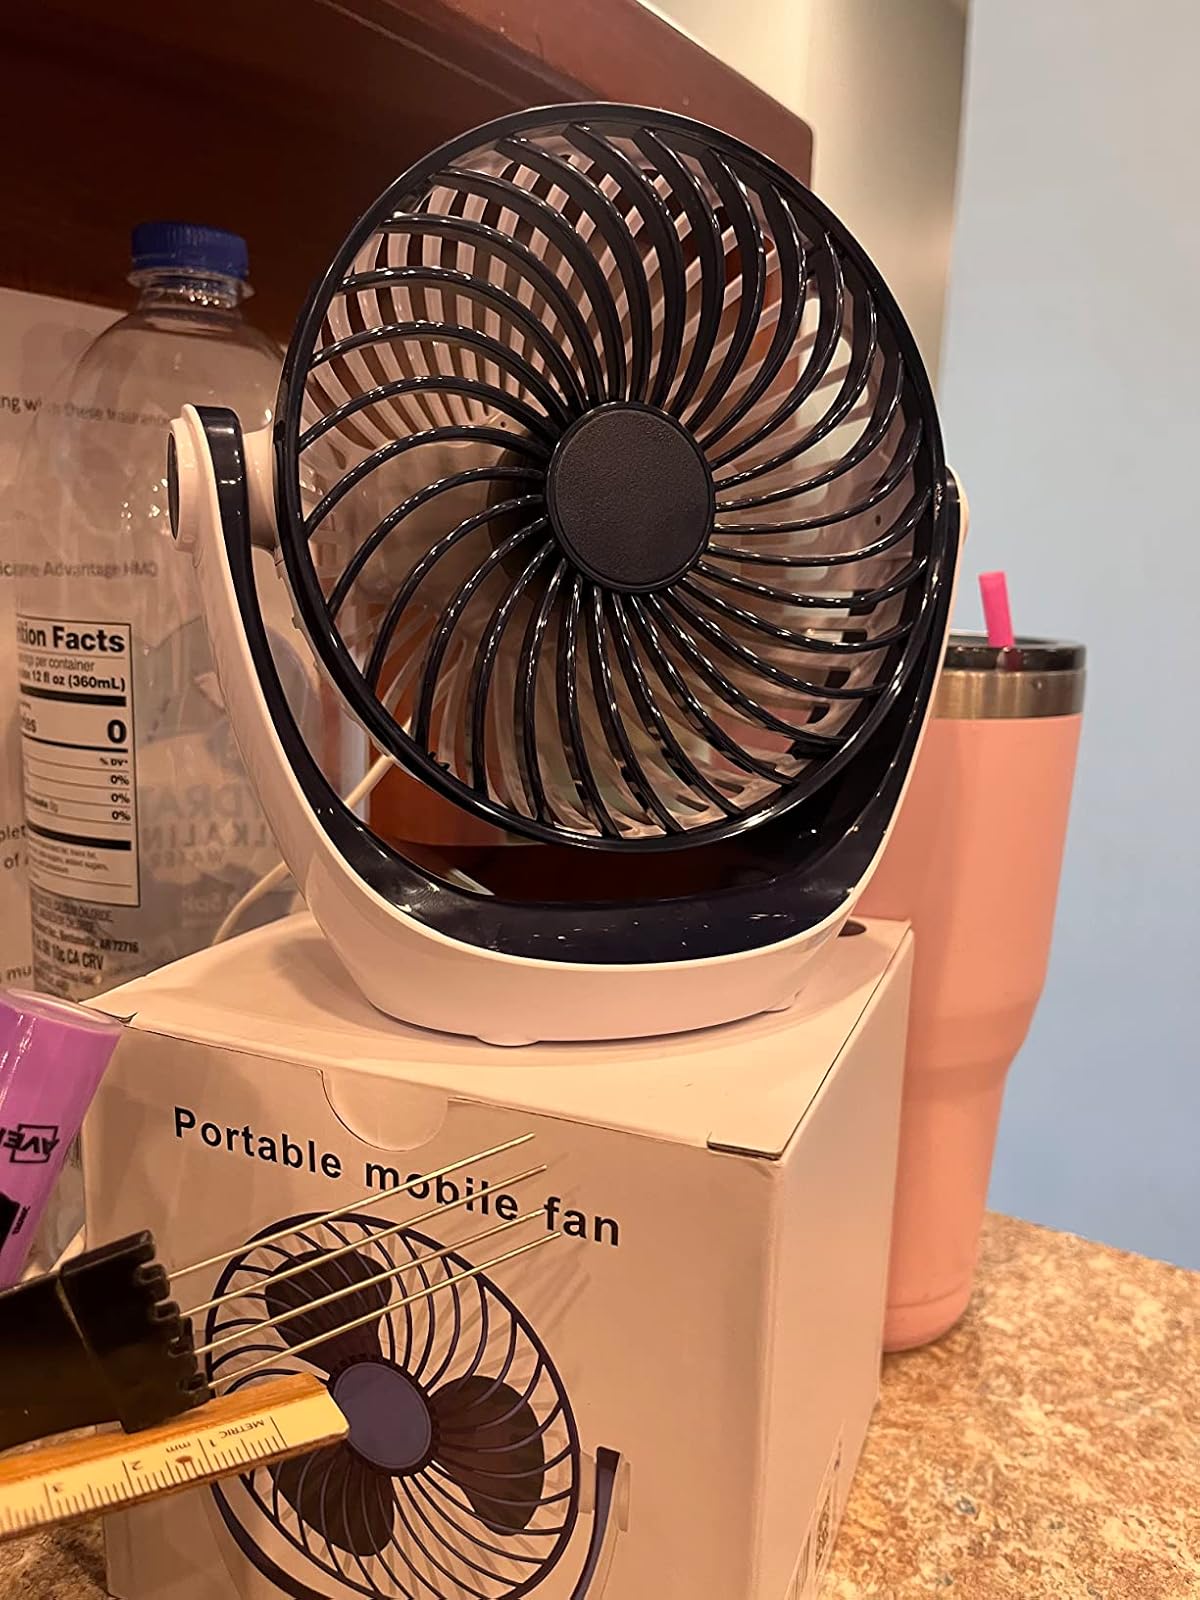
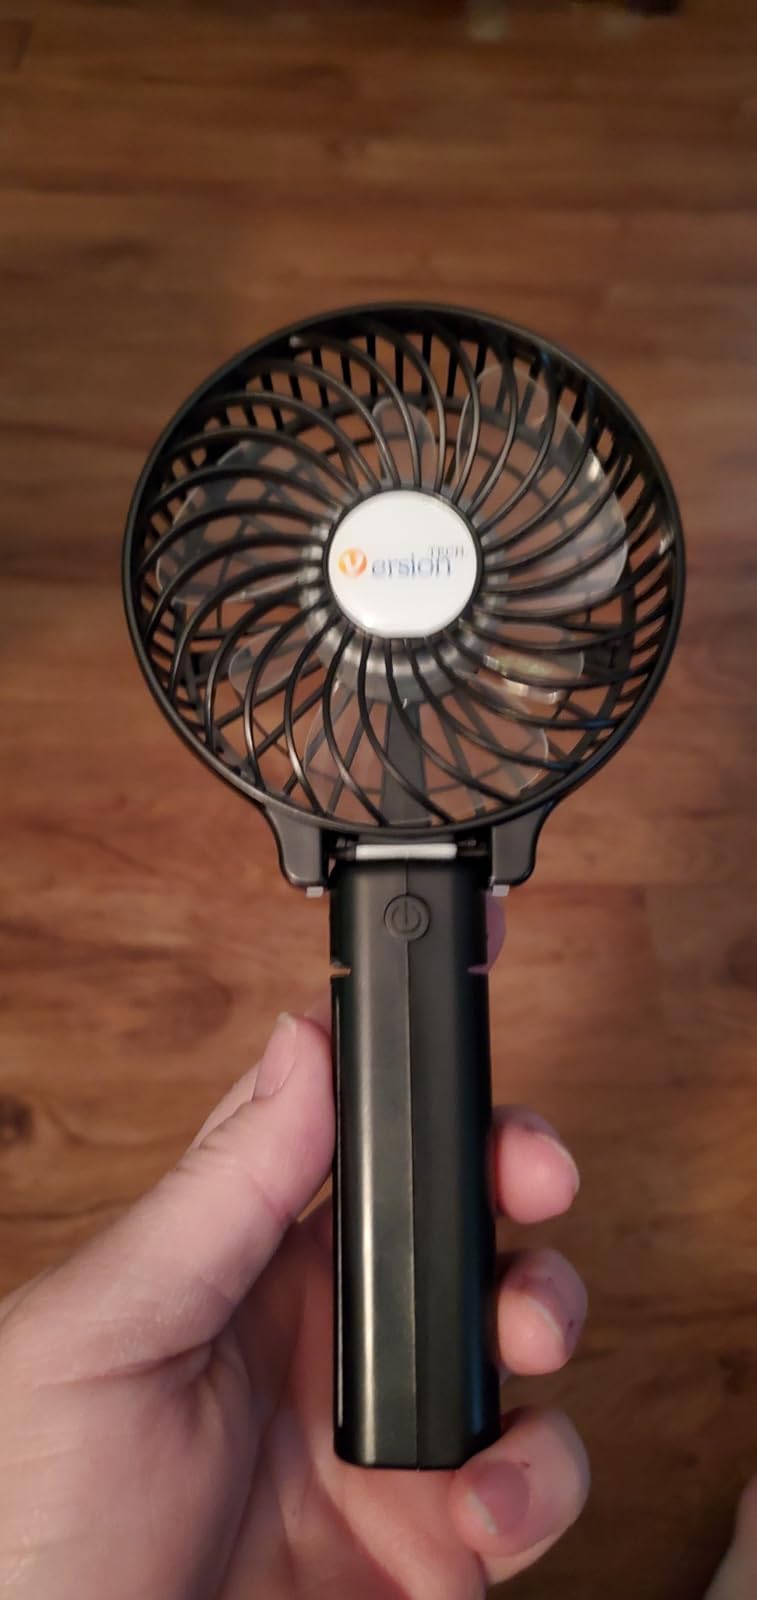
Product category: fan
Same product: no